Berlin Sportpalast

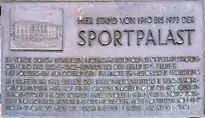
Historical marker, Berlin-Schöneberg

Built at Potsdamer Straße 172, principally as an indoor ice rink for ice hockey and skating events, the Sportpalast was a sensation at the time of its opening in November 1910, and was at the time the largest such enclosed skating facility in the world. In later years, the Sportpalast also hosted non-winter sporting events such as six-day bicycle races and professional boxing matches in which well-known German boxer Max Schmeling fought. The Sportpalast was also used as a meeting hall for a variety of events, including political rallies and the "Bockbierfest" (Bock beer festival) with Bavarian bands, dancing, and roasted meat.